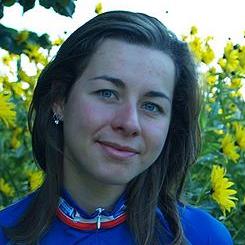
Age: 23